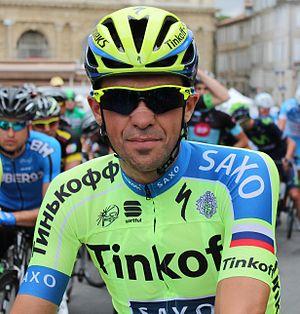
Alberto Contador (Tinkoff Saxo) prend le départ de la 2ème étape de la Route du Sud 2015 Auch - Saint-Gaudens. Il remportera le classement général final deux jours plus tard.
Alberto Contador, né le 6 décembre 1982 à Madrid, est un coureur cycliste espagnol. Professionnel de 2003 à 2017, il est l'un des sept coureurs à avoir remporté les trois grands tours du cyclisme sur route.